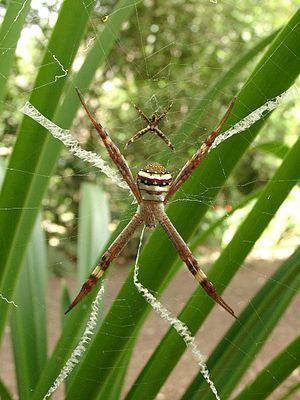
Argiope keyserlingi est une espèce d'araignées aranéomorphes de la famille des Araneidae.